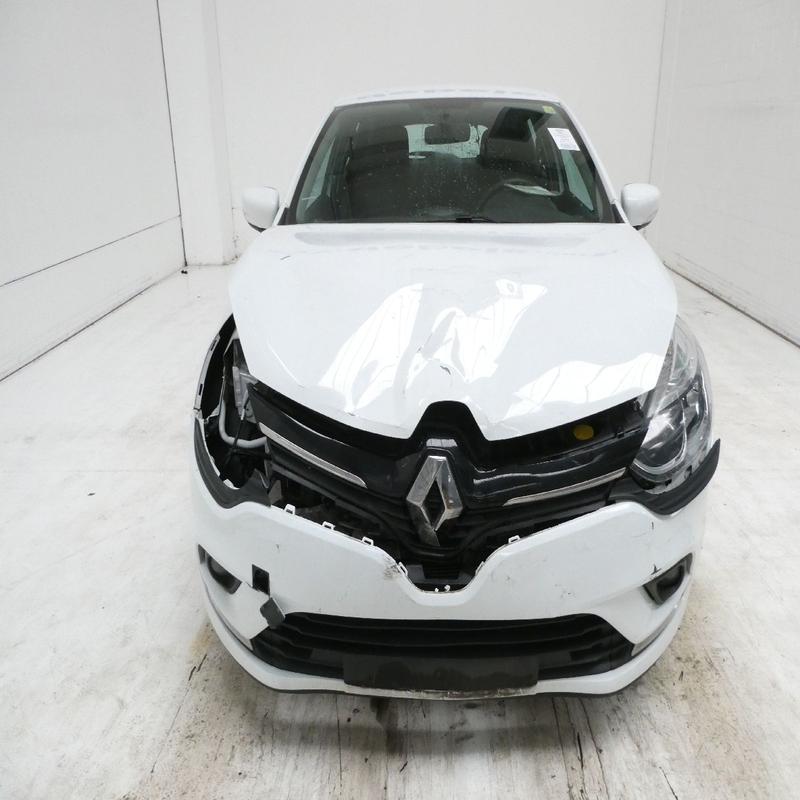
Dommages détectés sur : pare-choc avant, feu avant droit, capot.
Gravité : majeur